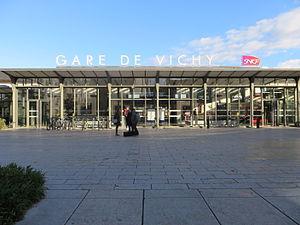
Bâtiment voyageurs de la gare de Vichy.
Vichy est une commune française, située dans le sud-est du département de l'Allier, en région Auvergne-Rhône-Alpes. Ses habitants sont appelés les Vichyssois.
La gare de Vichy est une gare ferroviaire française de la ligne de Saint-Germain-des-Fossés à Darsac, située sur le territoire de la commune de Vichy, dans le département de l'Allier et la région Auvergne-Rhône-Alpes. Mise en service en 1862 pour les cures de Napoléon III puis modernisée en 1977, elle a retrouvé son aspect d'origine entre 2007 et 2009 à l'occasion de travaux de rénovation.